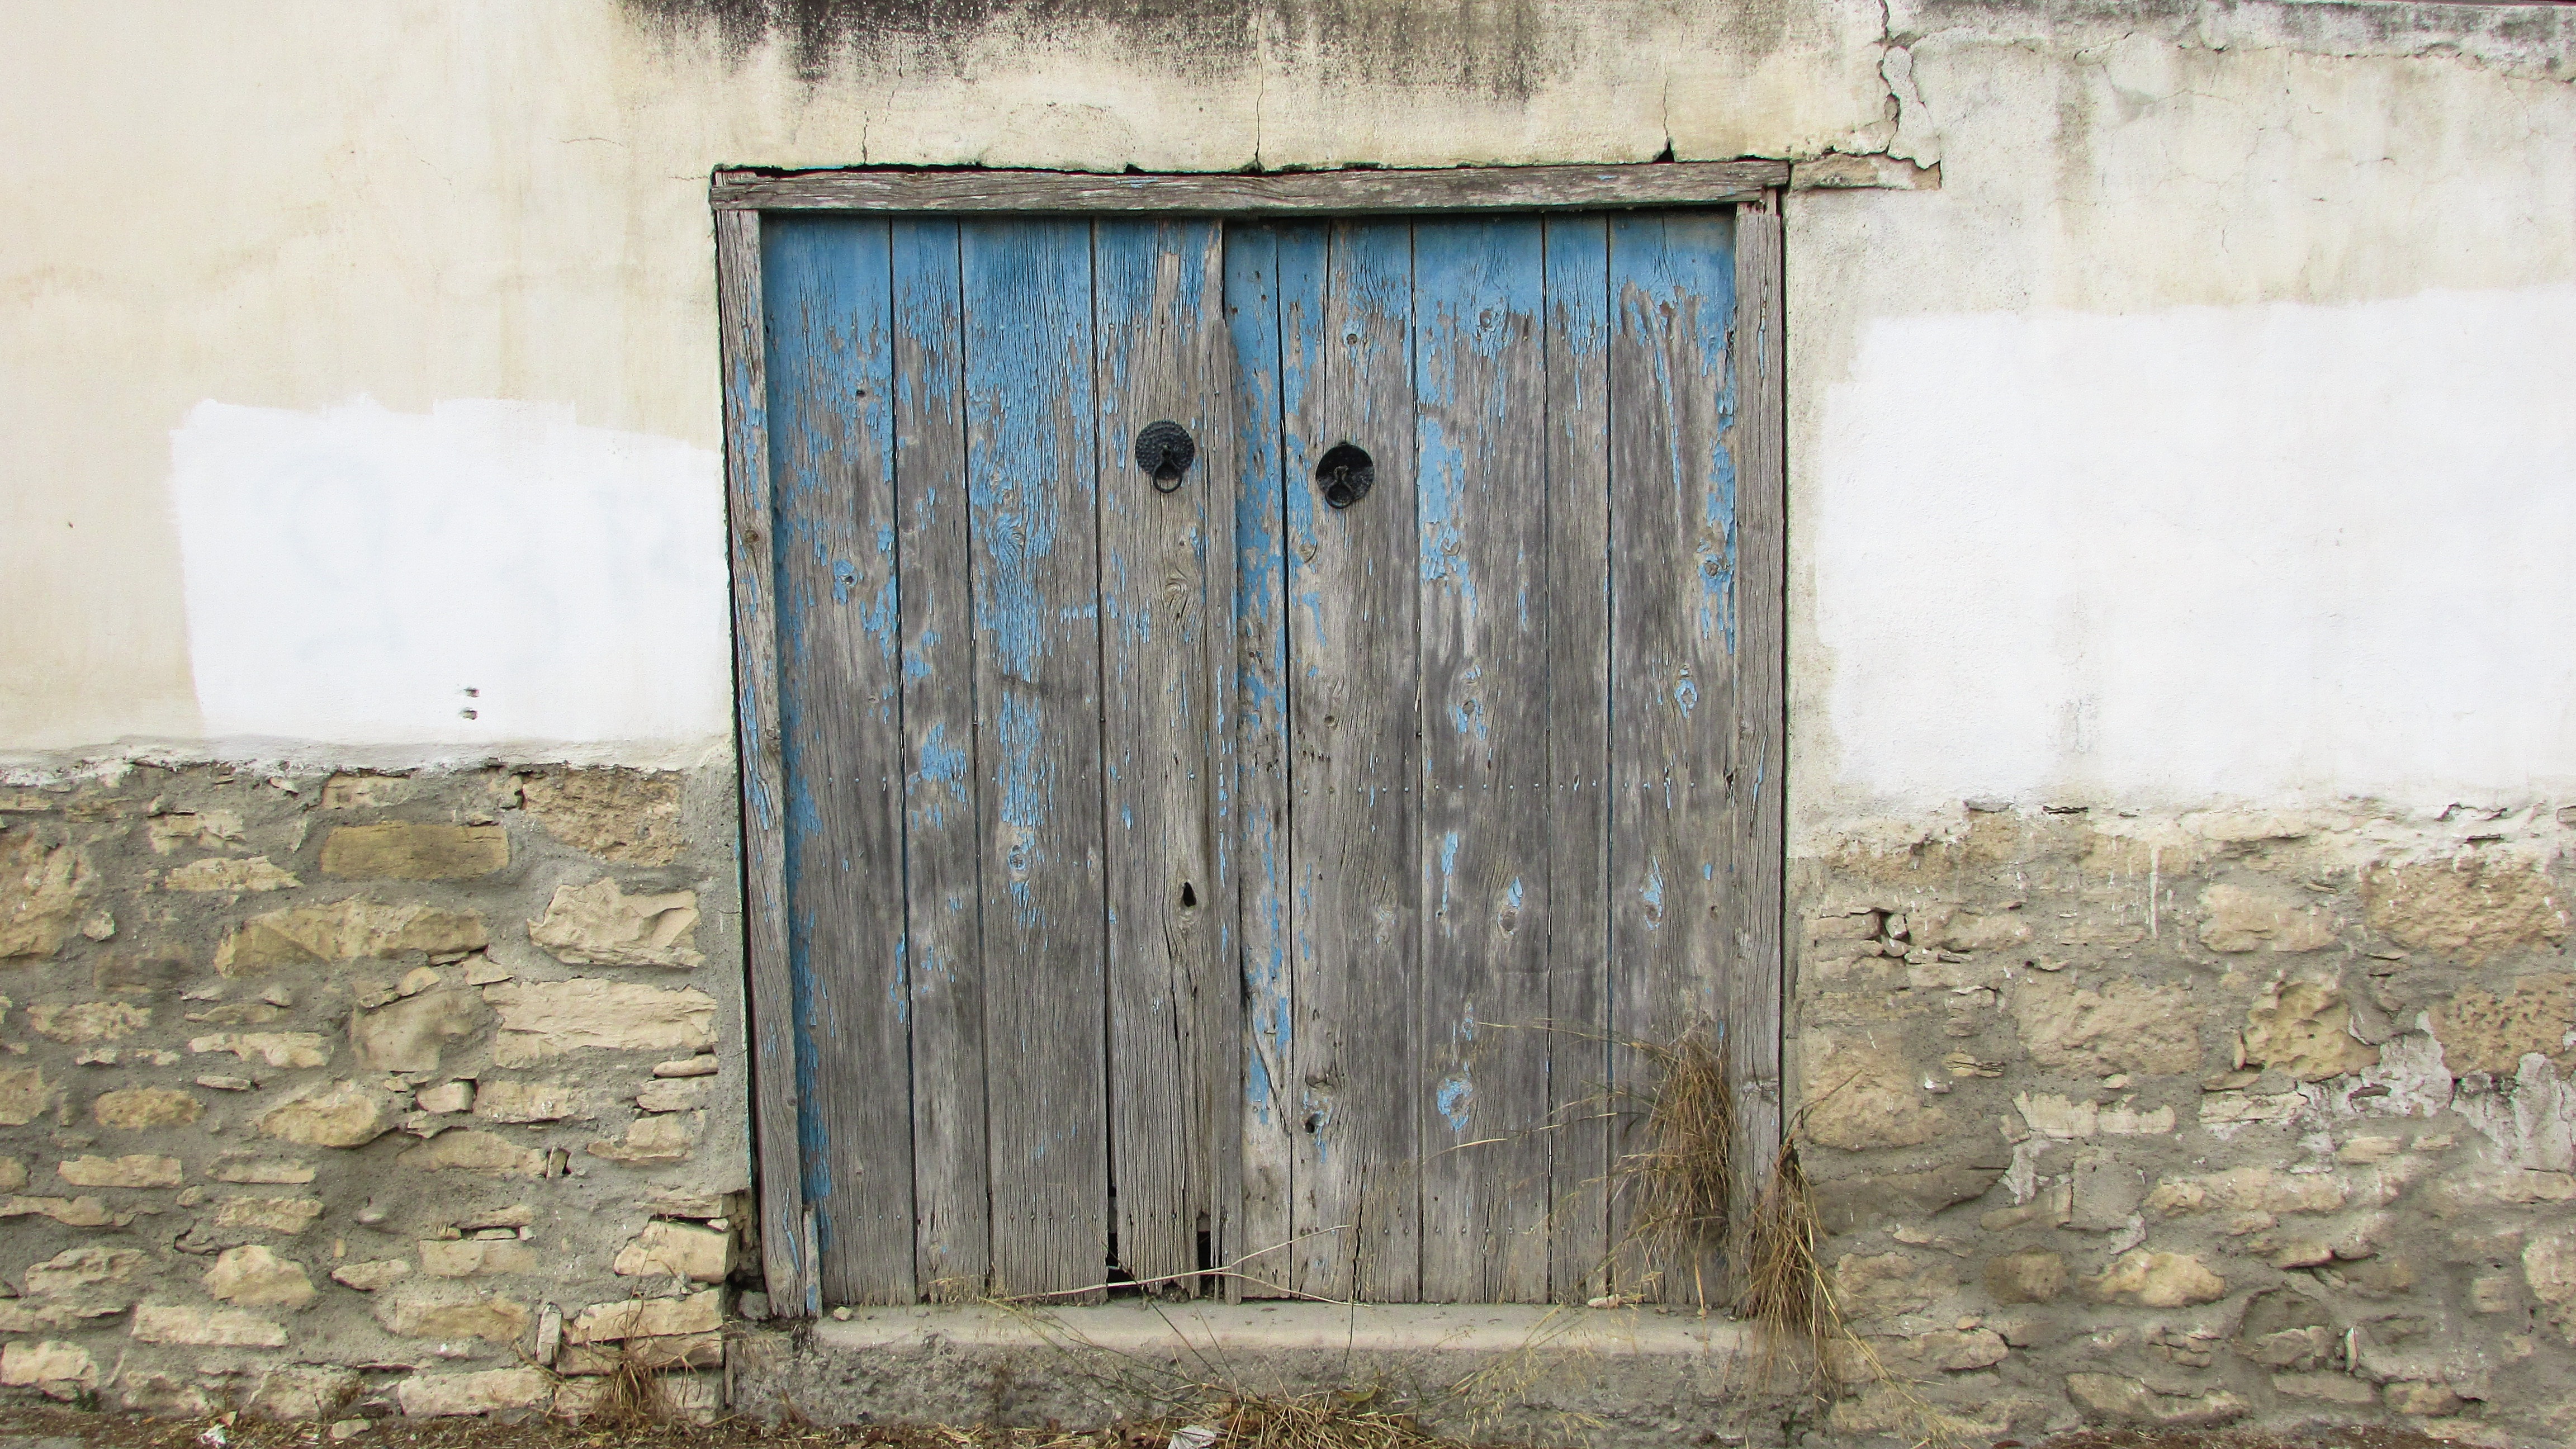
wood, house, window, building, wall, village, facade, blue, door, stable, wooden, outhouse, traditional, cyprus, athienou, ancient history